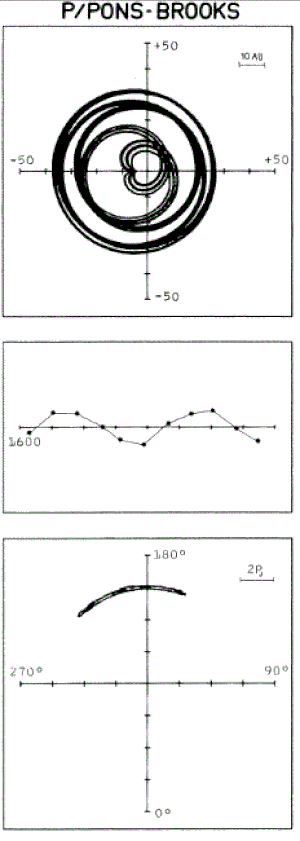
12P/Pons-Brooks est une comète périodique d'une période orbitale d'environ 71 ans.